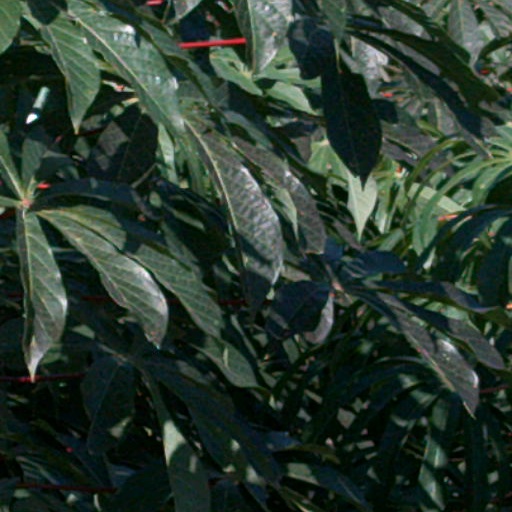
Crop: cassava